Roland Beamont

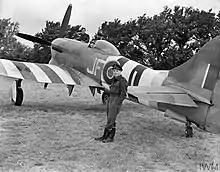
Wg Cdr R. P. Beamont, leaning against a Hawker Tempest V Series II of No. 3 Squadron RAF at Newchurch Advanced Landing Ground, Kent.

From his airfield at Newchurch, Beamont witnessed the first intrusion by V-1 flying bombs as they flew towards London at dawn on 14 June; two days later (16 June) his wing was switched to intercepting them. In the following days, he and his pilots would trial attack tactics by day and discuss their effectiveness in the evening. For instance, Beamont discovered first hand that attacking a V-1 at close range could result in a hazardous explosion. He established that the best attack was to approach from astern at an acute angle with the cannons synchronised to 200yds (180m). On at least one occasion Beamont defeated a V-1 by carefully sliding his wing-tip under that of the V-1 and flipping it. His fifth V-1 kill on the evening of 19 June made him the first V-1. ace. By the end of the V-1 campaign, 150 Wing had shot down 638, with Beamont accounting for 32. Around this time Beamont met Ernest Hemingway, who had flown over from America to report on the D-Day invasion and spent time in 150 Wing's officer's mess.